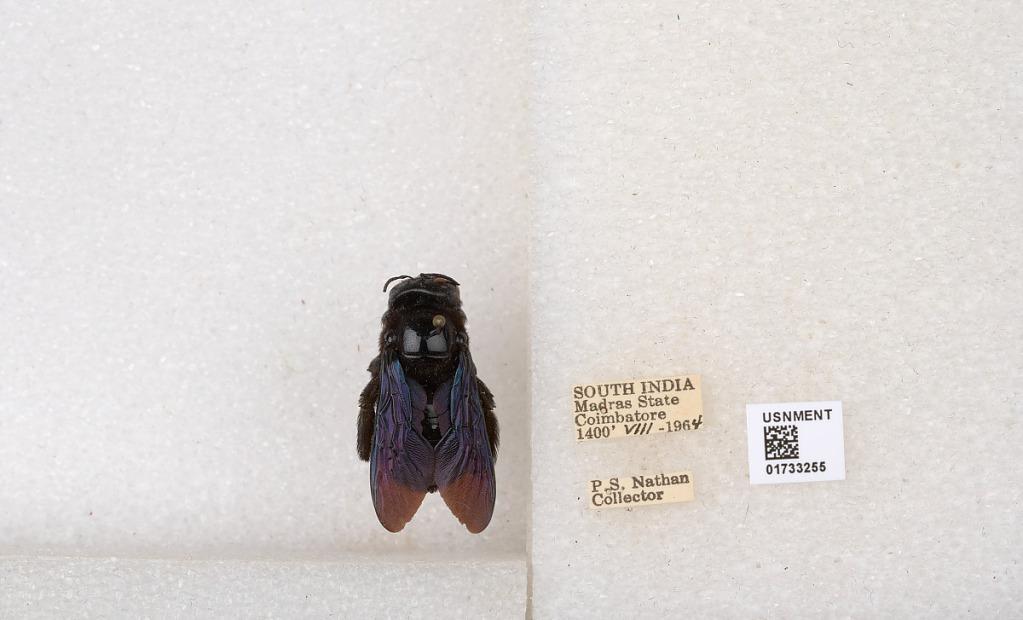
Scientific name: Xylocopa (Ctenoxylocopa) fenestrata (Fabricius)
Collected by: P. Nathan
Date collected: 1964-8-1
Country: India
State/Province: Tamil Nadu
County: Coimbatore
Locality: Coimbatore